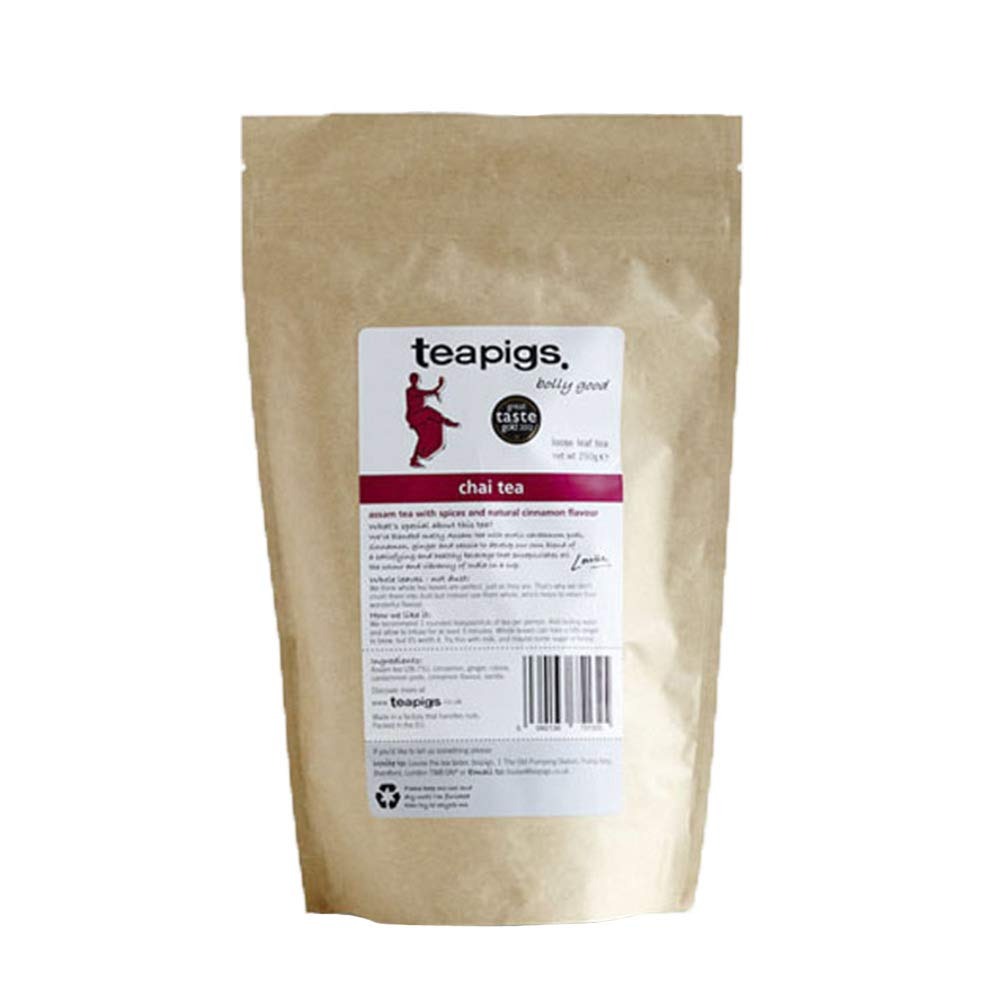
Item Name: Teapigs Chai Loose Tea Made with Whole Leaves (1 Pack of 250g Loose Tea)
Bullet Point 1: Our whole leaf tea in a loose format!
Bullet Point 2: Spicy chai for the perfect latte
Bullet Point 3: Our whole leaf tea in a loose format!
Bullet Point 4: Healthy tea with 1 calorie!
Value: 250.0
Unit: gram

Price: 46.74